Alvito, Portugal

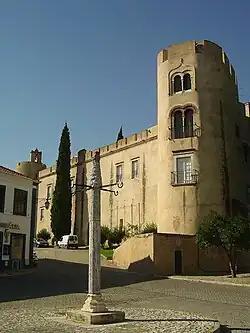
Castle of Alvito

The Alvito region has been inhabited since the Neolithic, and during the period of Roman domination several villae were established nearby, later occupied by Visigoths and Moors. During the Reconquista, Alvito was conquered by the Portuguese in 1234, being later (1251) donated by King Afonso III to Estêvão Anes, chancellor of the kingdom, who promoted the settlement of the area.